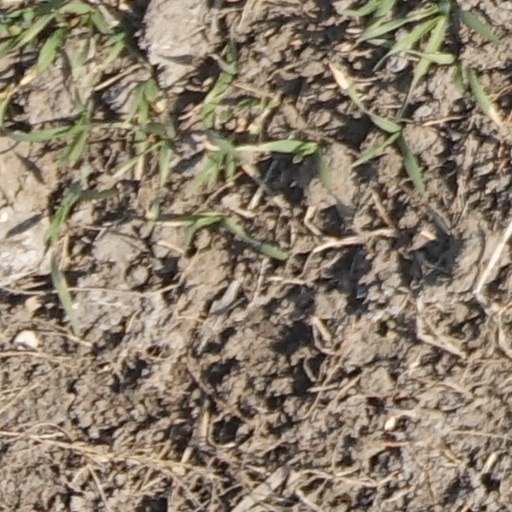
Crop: wheat